Istrian–Dalmatian exodus

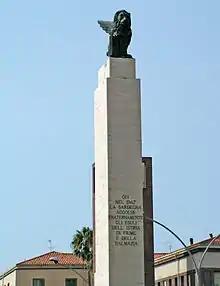
Commemorative column dedicated to the Istrian-Dalmatian exodus in Fertilia, near Alghero, Sardinia

The Yugoslav partisans intended to kill whoever could oppose or compromise the future annexation of Italian territories: as a preventive purge of real, potential or presumed opponents of Tito communism (Italian, Slovenian and Croatian anti-communists, collaborators and radical nationalists), the Yugoslav partisans also exterminated the native anti-fascist autonomists — including the leadership of Italian anti-fascist partisan organizations and the leaders of Fiume's Autonomist Party, like Mario Blasich and Nevio Skull, who supported local independence from both Italy and Yugoslavia — for example in the city of Fiume, where at least 650 were killed after the entry of the Yugoslav units, without any due trial.